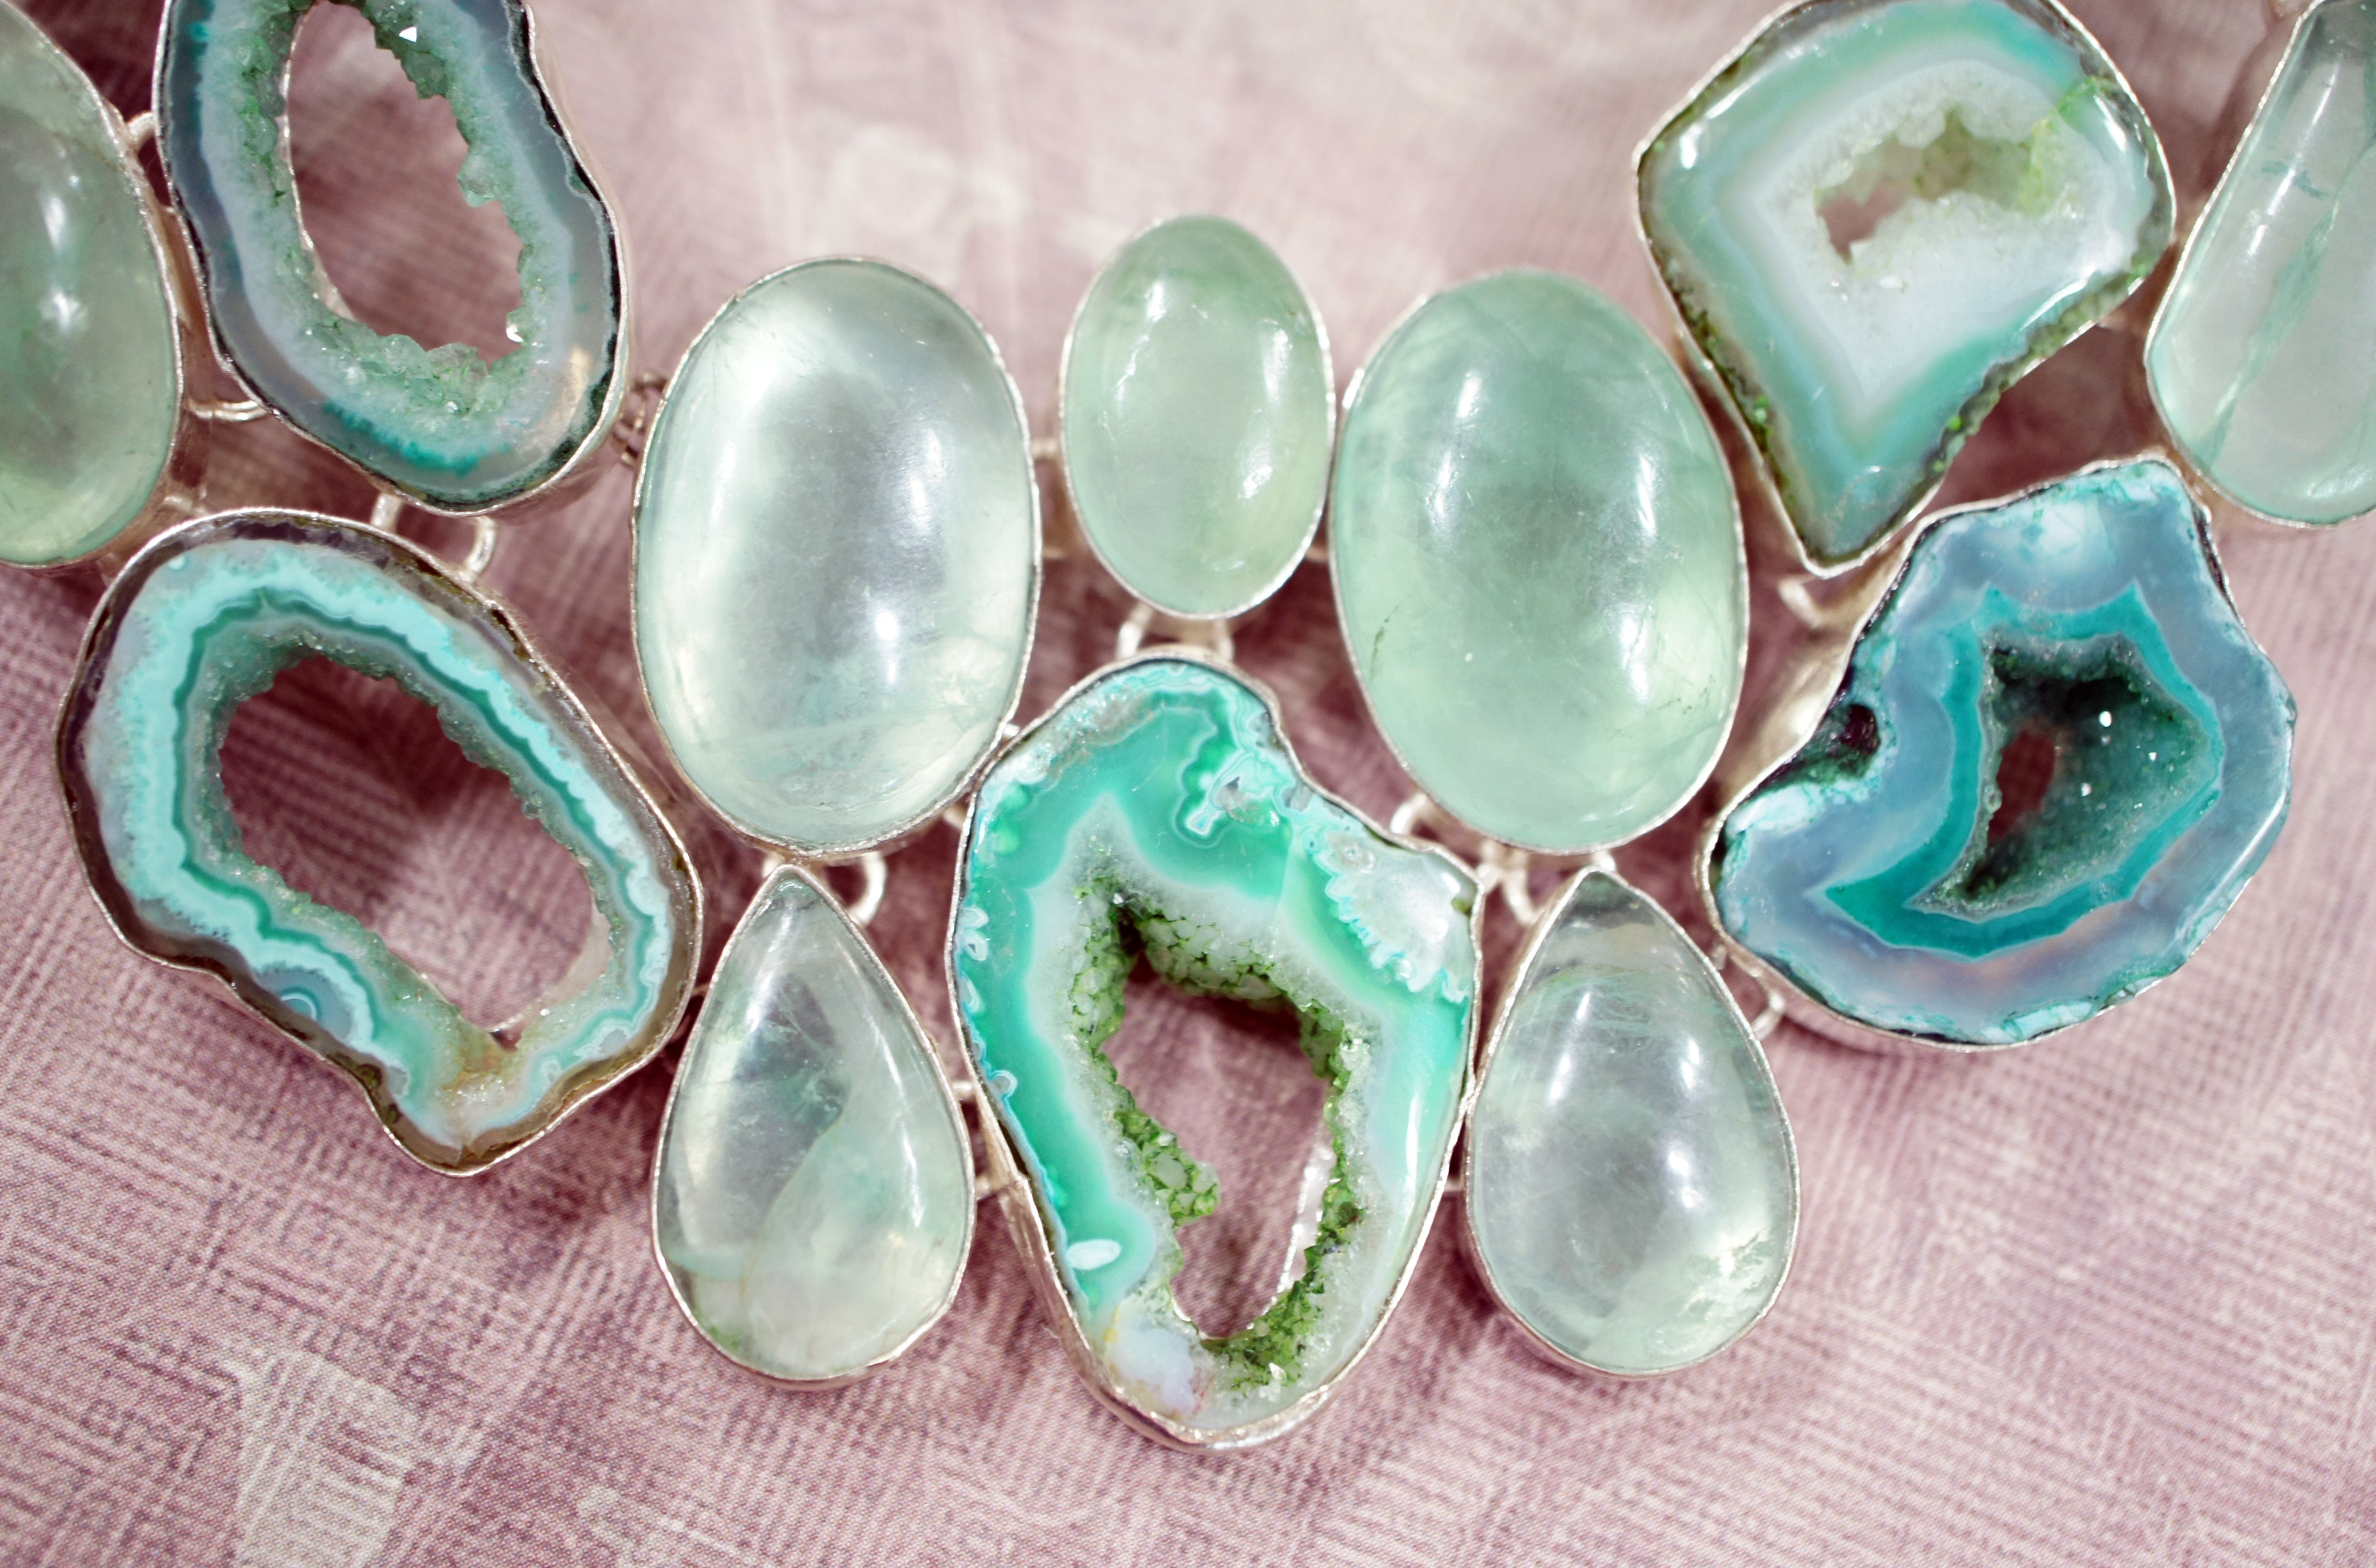
white, petal, isolated, stone, green, set, bead, jewelry, jewellery, turquoise, silver, earrings, organ, gem, crystal, sterling, gemstone, quartz, semiprecious, cabochon, fashion accessory, drusy, druzy, apatite